Sidelifter

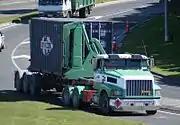
Travelling by road

The sidelifter loads and unloads containers via a pair of hydraulic powered cranes mounted at each end of the vehicle chassis. The cranes are designed to lift containers from the ground, from other vehicles including rolling stock, from railway wagons and directly from stacks on docks or aboard container ships. A standard sidelifter is also able to stack a container at a two containers' height on the ground. If the sidelifter chassis is of 40' length or more, the cranes of the sidelifter can be shifted hydraulically along the sidelifter chassis to be able to pick up either one 20', one 40', or two 20' ISO containers at a time.